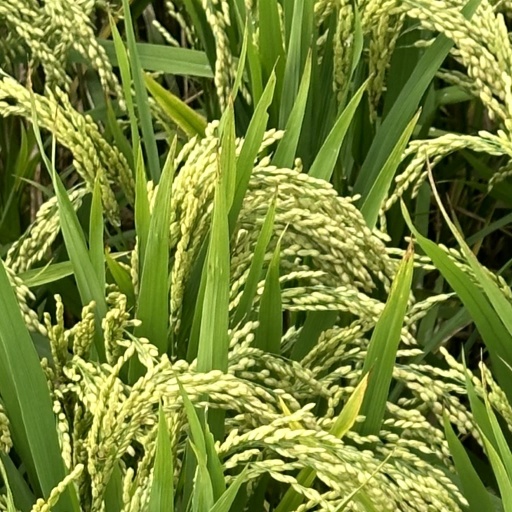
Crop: rice